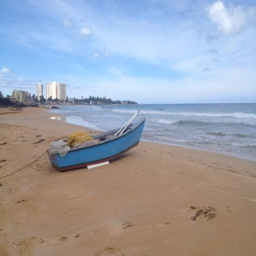
another beach shot from our morning walk